Tournament of Champions (debate)

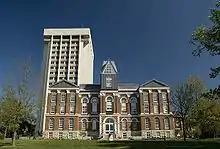
The Main Building in the foreground and the Patterson Office Tower in the background.

Since its inception, the Tournament of Champions has been held on the campus of the University of Kentucky and at other locations in Lexington, Kentucky near the campus.